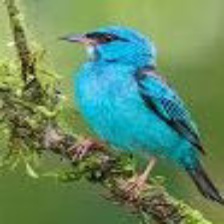
Species: BLUE DACNIS
Scientific name: DACNIS CAYANA